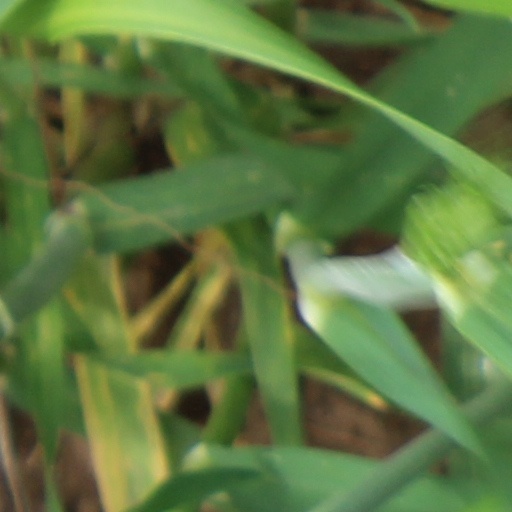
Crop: wheat